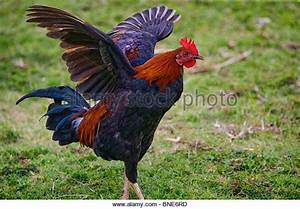
Label: gallina